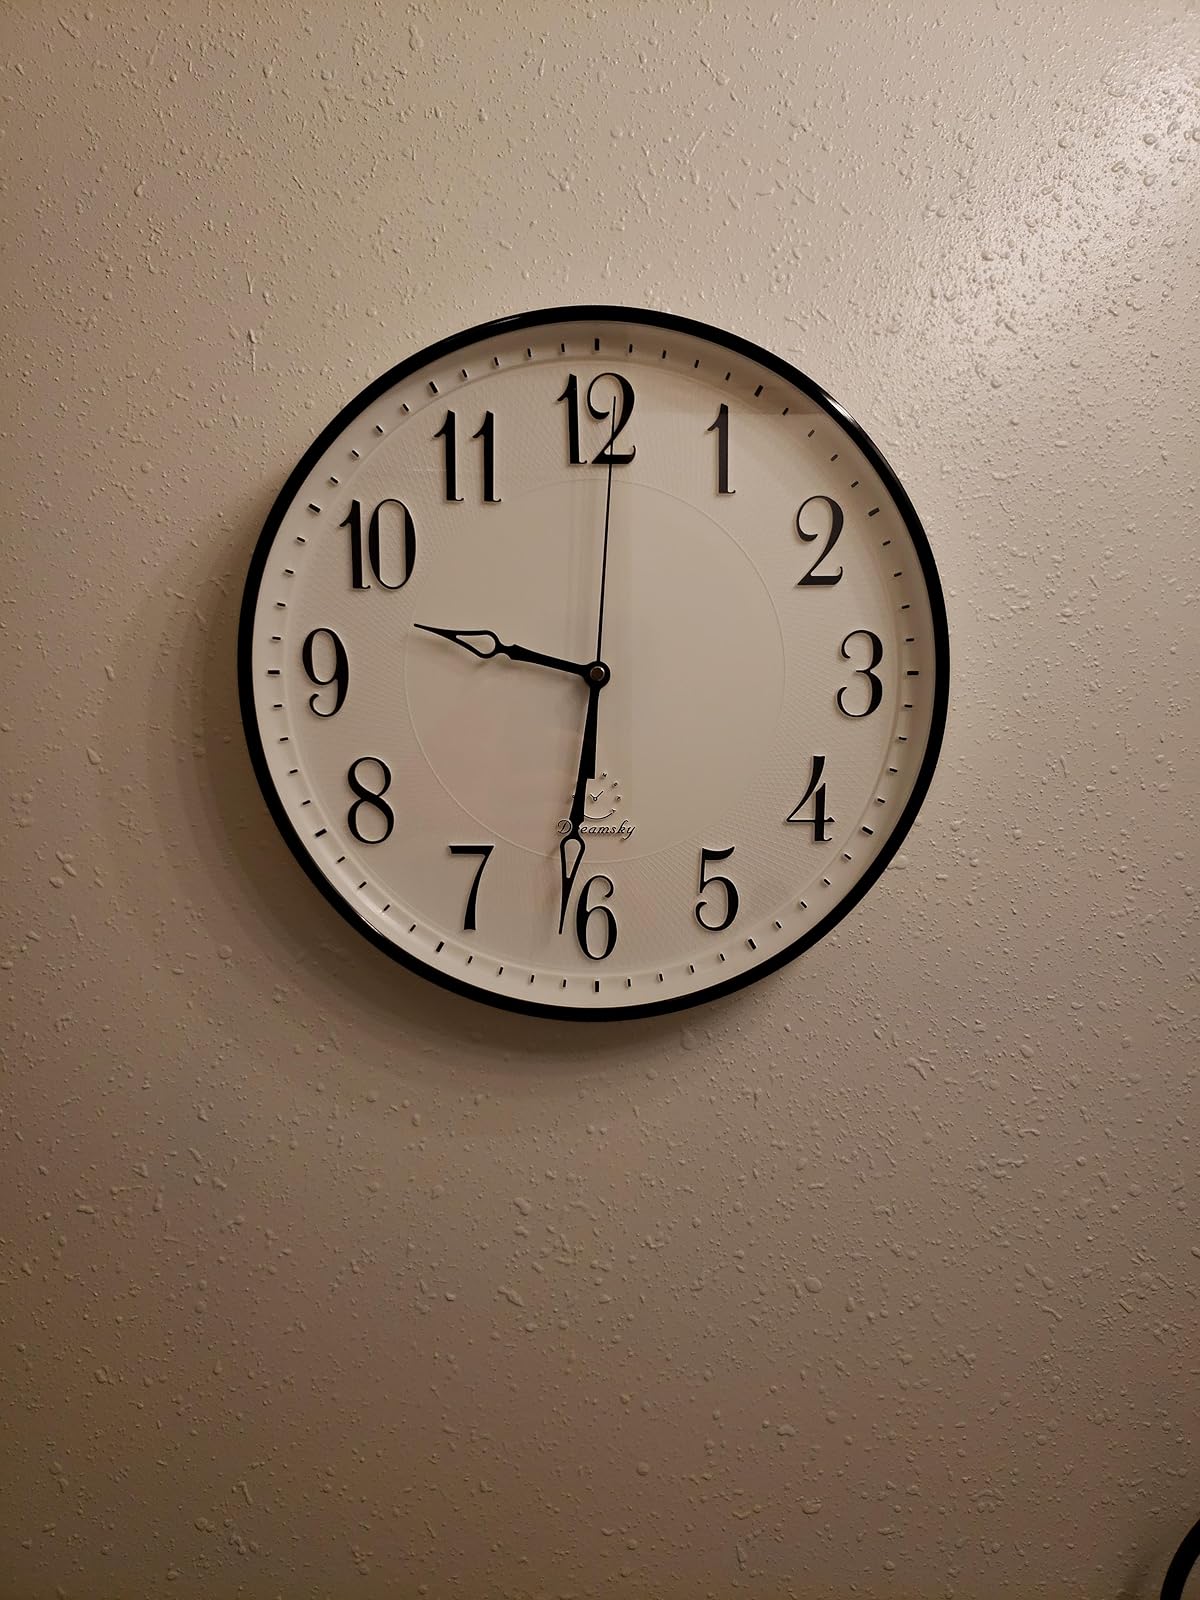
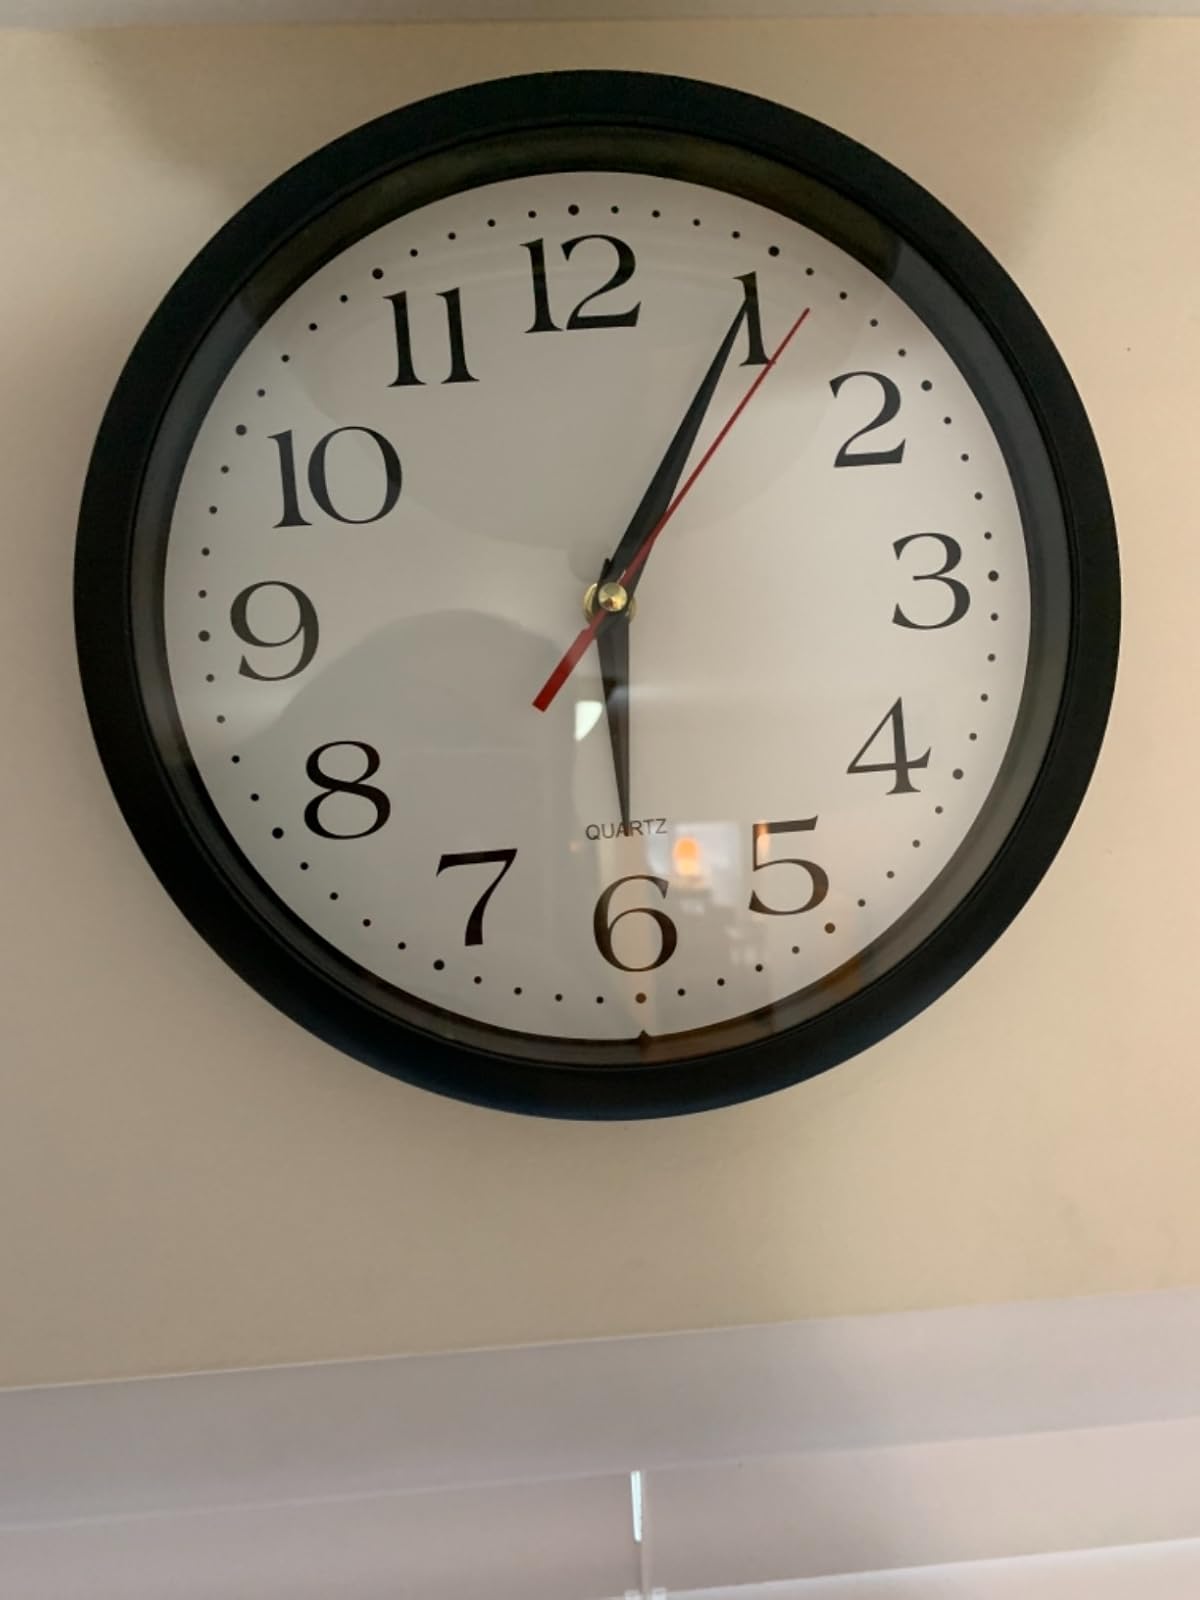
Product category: clock
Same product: no